Chris Impellitteri

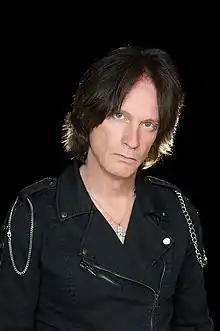
Chris Impellitteri, 2016 Busan Rock Festival

Chris Impellitteri (born September 25, 1964) is an American guitarist and songwriter, who is the lead guitarist and founder of the heavy metal band Impellitteri.